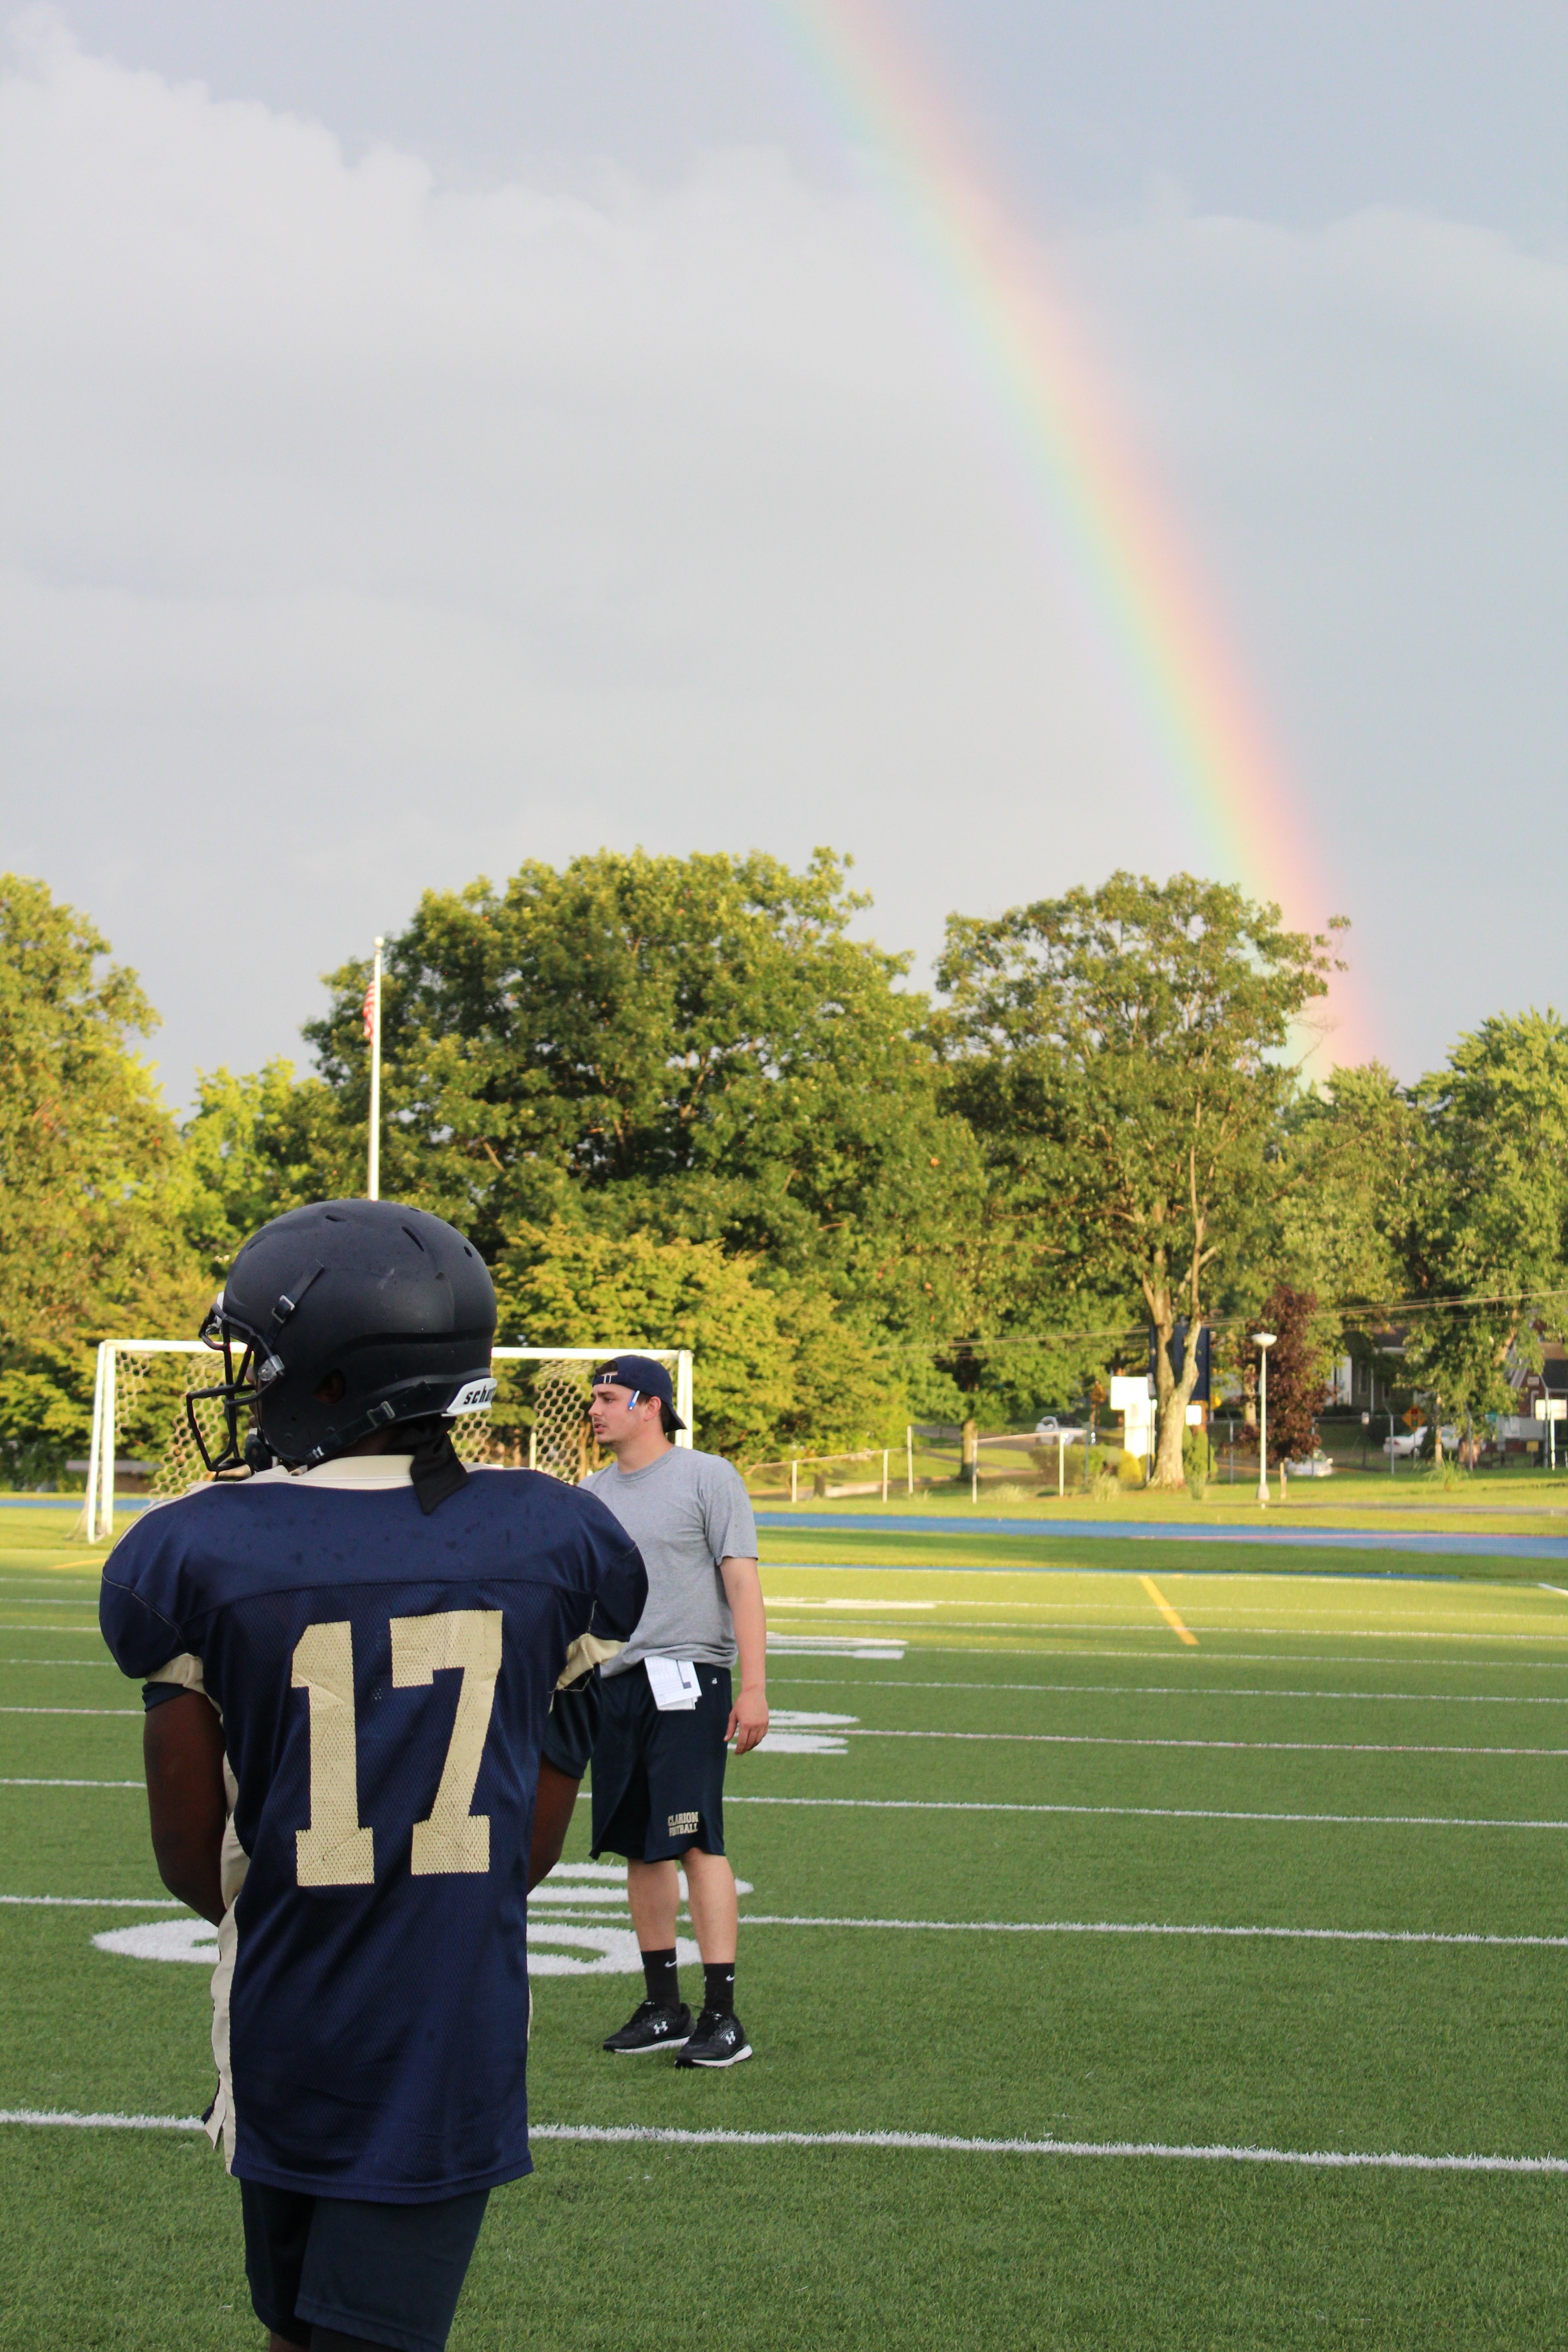
american football, player, gridiron football, team sport, grass, sky, Football gear, sports, meteorological phenomenon, sports gear, team, ball game, sports equipment, competition event, cloud, sport venue, games, football helmet, Football equipment, tournament, helmet, sports training